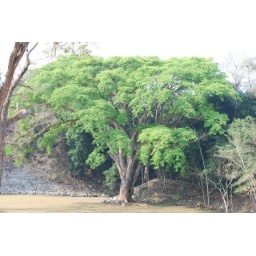
This tree was likely in Copan Ruinas when the mayans were building their temples.